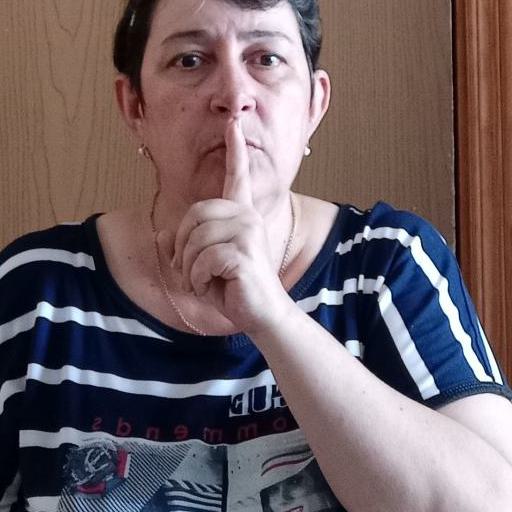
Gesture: mute